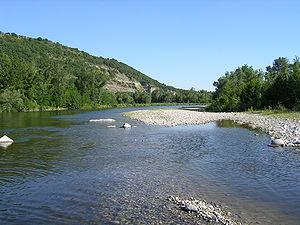
L’Ardèche est une rivière du sud de la France, affluent droit du Rhône. Elle a donné son nom au département qu’elle arrose, mais son bassin versant concerne aussi les départements de la Lozère et du Gard.